Washington Highlands (Washington, D.C.)

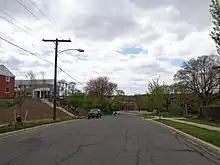
Washington Highlands at the intersection of Yuma St & Condon Terrace SE, April 2018

Washington Highlands is a residential neighborhood in Southeast Washington, D.C., in the United States. It lies within Ward 8. Bounded by Oxon Run Park(Oxon-Run Trail)SE, Livingston Road SE, South Capitol Street SE, Southern Avenue SE, Valley Avenue SE, and 13th Street SE.